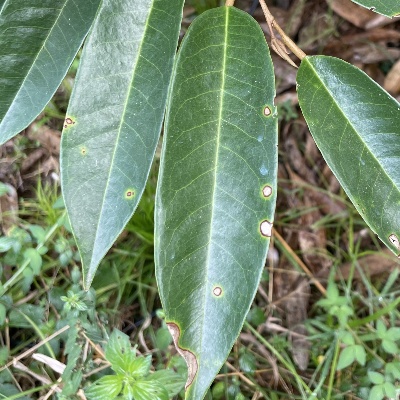
Label: Leaf_Phomopsis